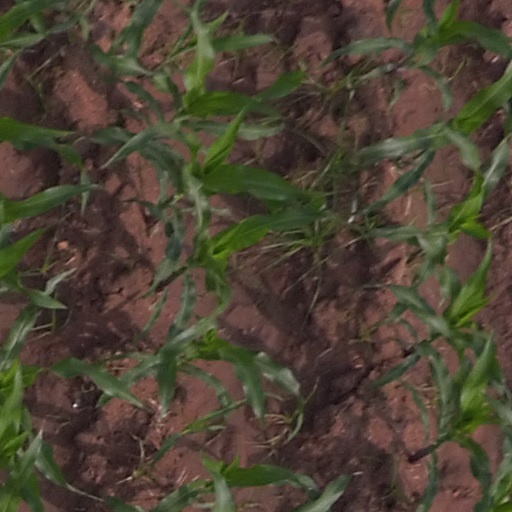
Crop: maize; corn